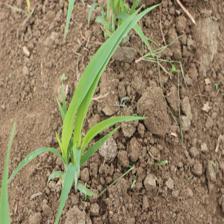
Label: Sorghum